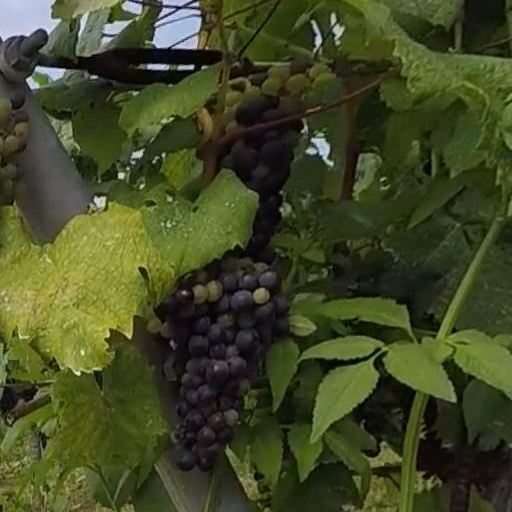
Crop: grape